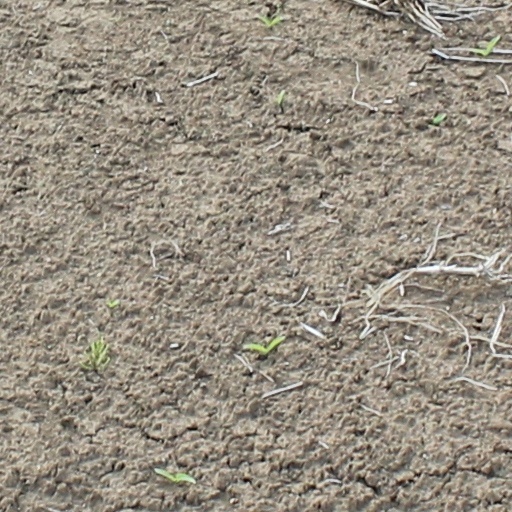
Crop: wheat